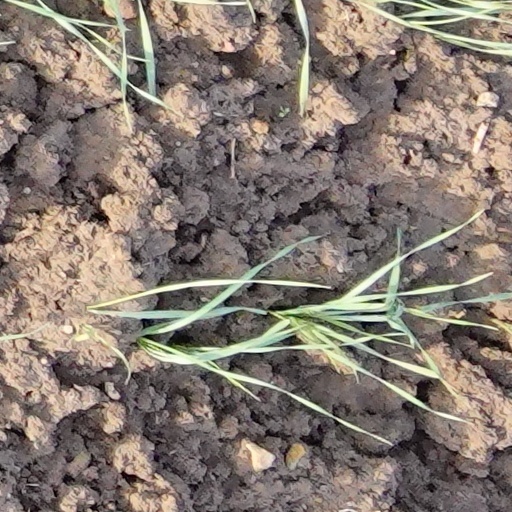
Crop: wheat